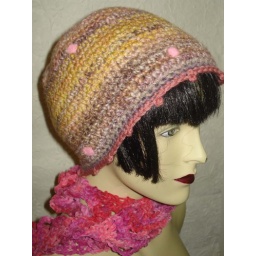
Inspired by a scrap of swiss dot fabric, hat has needle-felted dots of pink roving